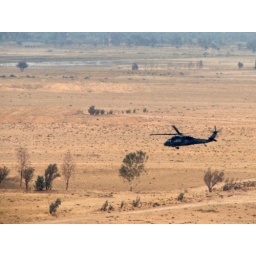
the chase bird flying low and fast over arid desert.